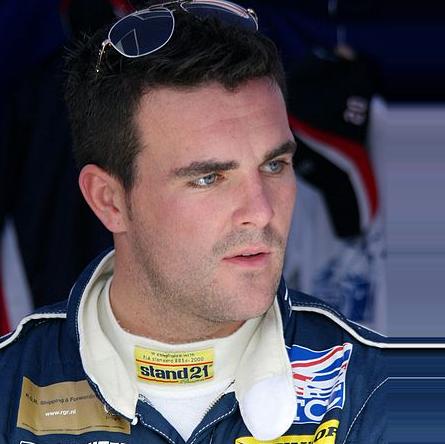
Age: 23